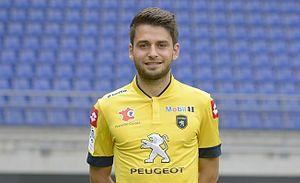
Sanjin Prcić lors de la photo officiel du fc sochaux-montbeliard pour la saison 2012 2013